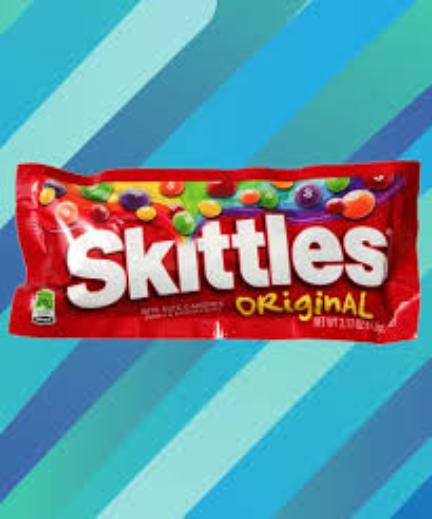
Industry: Food